Margaret of Nevers

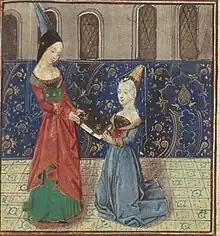
Christine de Pizan presents her book to Margaret

Margaret of Nevers (December 1393 – February 1442), also known as Margaret of Burgundy, was Dauphine of France and Duchess of Guyenne as the daughter-in-law of King Charles VI of France. A pawn in the dynastic struggles between her family and in-laws during the Hundred Years' War, Margaret was regarded as the future Queen of France at two separate times, as a result of her two marriages: first to the Dauphin and second to the Duke of Brittany.